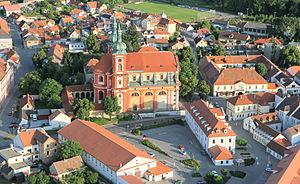
Venceslas Iᵉʳ, duc de Bohême, né aux alentours de l'année 907 à Stochov près de Libušín et mort le 28 septembre de l'année 929 ou de l'année 935, est un souverain tchèque qui fut duc de Bohême. Il est le saint patron de la République tchèque, où il est célébré les 28 septembre.
Stará Boleslav est un quartier de la ville de Brandýs nad Labem-Stará Boleslav, dans le district de Prague-Est, dans la région de Bohême-Centrale, en République tchèque.
Brandýs nad Labem-Stará Boleslav est une ville du district de Prague-Est, dans la région de Bohême-Centrale, en République tchèque. Sa population s'élevait à 19 255 habitants en 2020.